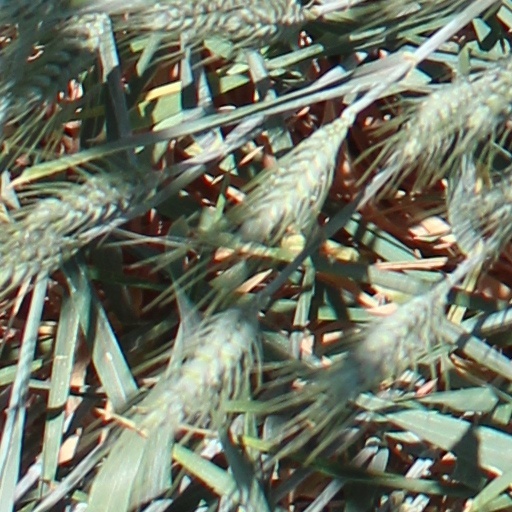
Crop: wheat